Gerardo de Oscar

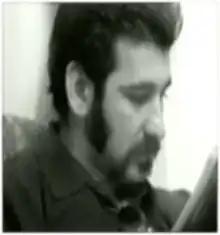
Gerardo De Oscar

Gerardo De Oscar y Araujo (born 5 February 1978) is an Uruguayan writer, essayist and theologian. Self-taught in humanist disciplines, he has written both stories and essays. His works are rich in narrative and dimensional parallel imaginary landscapes, as well as an interesting range of characters devoid of morals including true antiheroes, intense and willing to live dangerously. In creation, De Oscar formed a non-existent universe, abstract and relative. His essays address such diverse topics as love, the nature of the human race, politics, history, anthropology and theology.